Ascari del Cielo

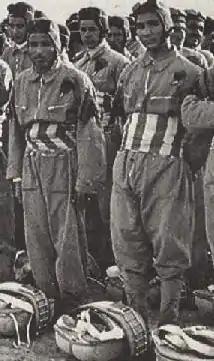
Ascari del Cielo Paratroopers

The Ascari del Cielo were the first paratroopers of the Italian Armed Forces. They all were born in Libya and with Arab-Berber ethnicity. They constituted the majority of the troops of the Battalion (later regiment) "Fanti dell'Aria", created in 1938, that fought in the Desert War during World War II.